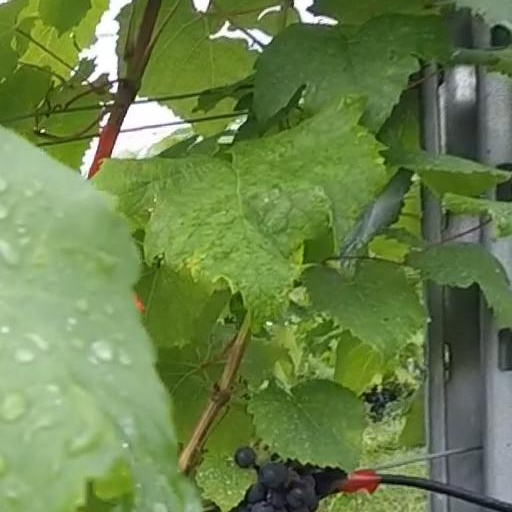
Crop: grape